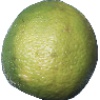
Label: Limes 1